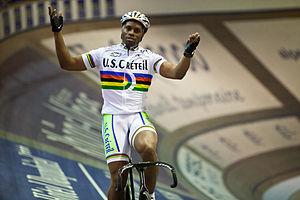
Les championnats d'Europe de cyclisme sur piste 2014 ont lieu du 16 au 19 octobre 2014 sur le Vélodrome Amédée Detraux à Baie-Mahault en Guadeloupe. Ils sont organisés par l'Union européenne de cyclisme.